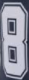
Number: 8